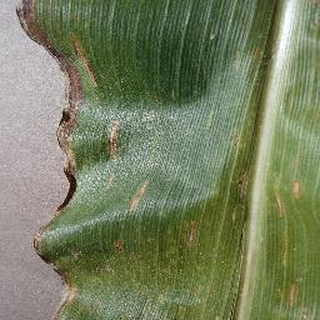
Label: corn_cercospora_leaf_spot